Reculver

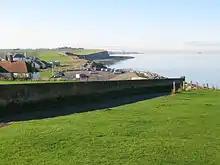
Looking west from Reculver churchyard in 2012: in medieval times a harbour lay in the area of sea to the right. The King Ethelbert Inn, built and extended in the 19th century, is on the left; the bus stop is adjacent.

The nearest railway stations are at Herne Bay, about to the west, and Birchington-on-Sea, about to the east. Both stations are on the Chatham Main Line, running between London's Victoria station and Ramsgate, on the south-eastern coast of the Isle of Thanet. The railway first reached Herne Bay from the west in 1861 and was extended to Ramsgate Harbour railway station by 1863, but no provision was made for public access from Reculver, although purchase of land for a station there had been envisaged and a short-lived goods station was opened in 1864. In the same year a passenger station was proposed for Reculver, primarily to serve tourists, but it was not built. In 1884 the South Eastern Railway proposed building a branch line from its station at Grove Ferry on the Ashford to Ramsgate line to join the London, Chatham and Dover Railway's Chatham Main Line at Reculver, thereby linking Canterbury and Herne Bay. The Canterbury and Kent Coast Railway Bill was presented to a select committee of MPs in January 1885: the London, Chatham and Dover Railway objected to it, particularly the junction with their main line at Reculver, so the Bill was rejected and the line was not built. Rudimentary houses were erected by the East Kent Railway company on nearby marshland in 1858 for the navvies who constructed the line through the area; these had been taken over by enginemen of the South Eastern and Chatham Railway by October 1904, when they were replaced by cottages.